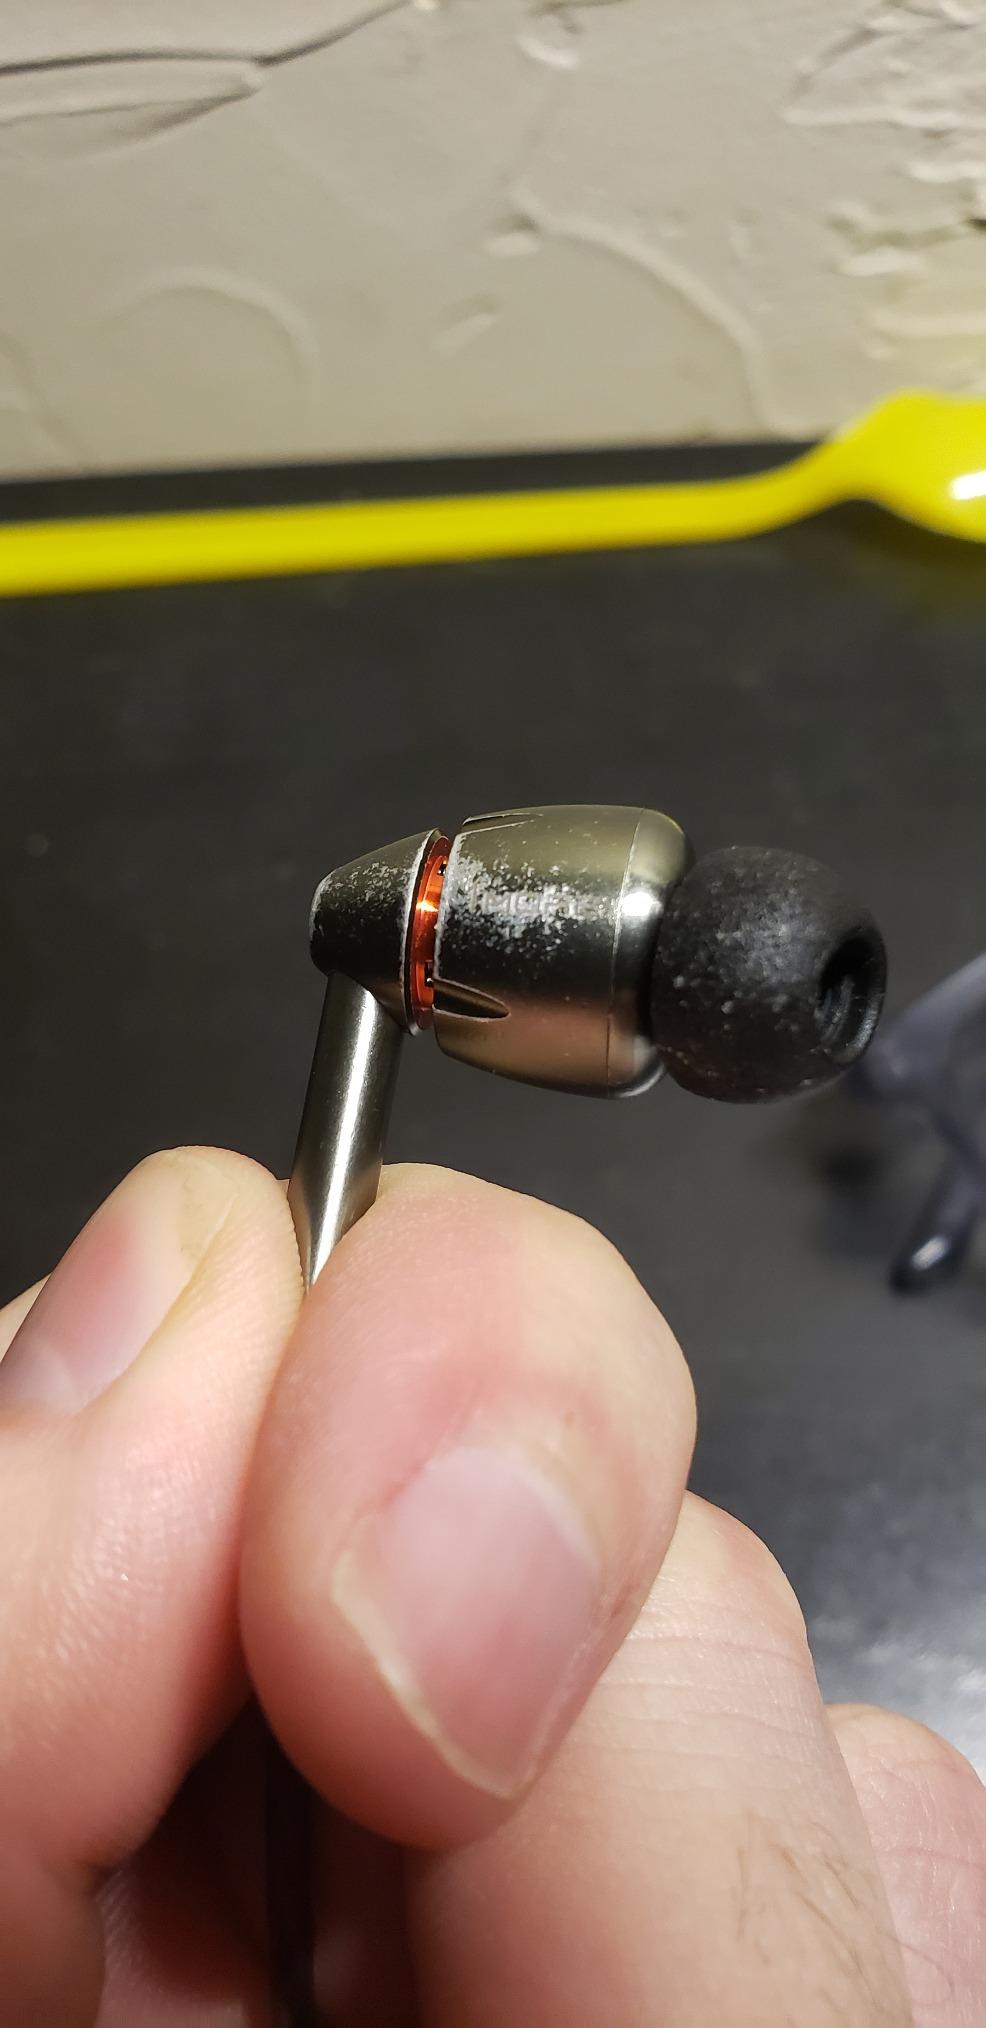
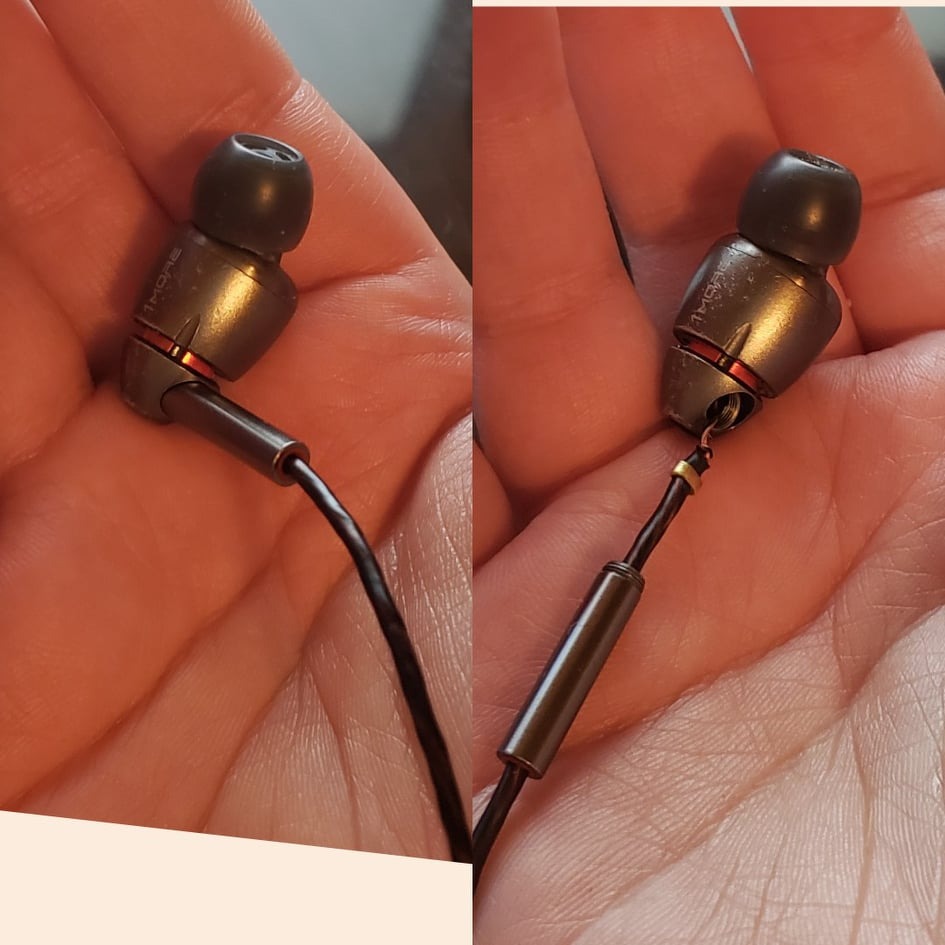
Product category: headphones
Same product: yes